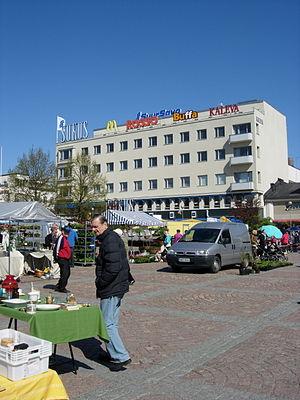
Le groupe S ou coopérative centrale de Finlande est un groupement de coopératives de consommation finlandaise dont le siège est à Helsinki.